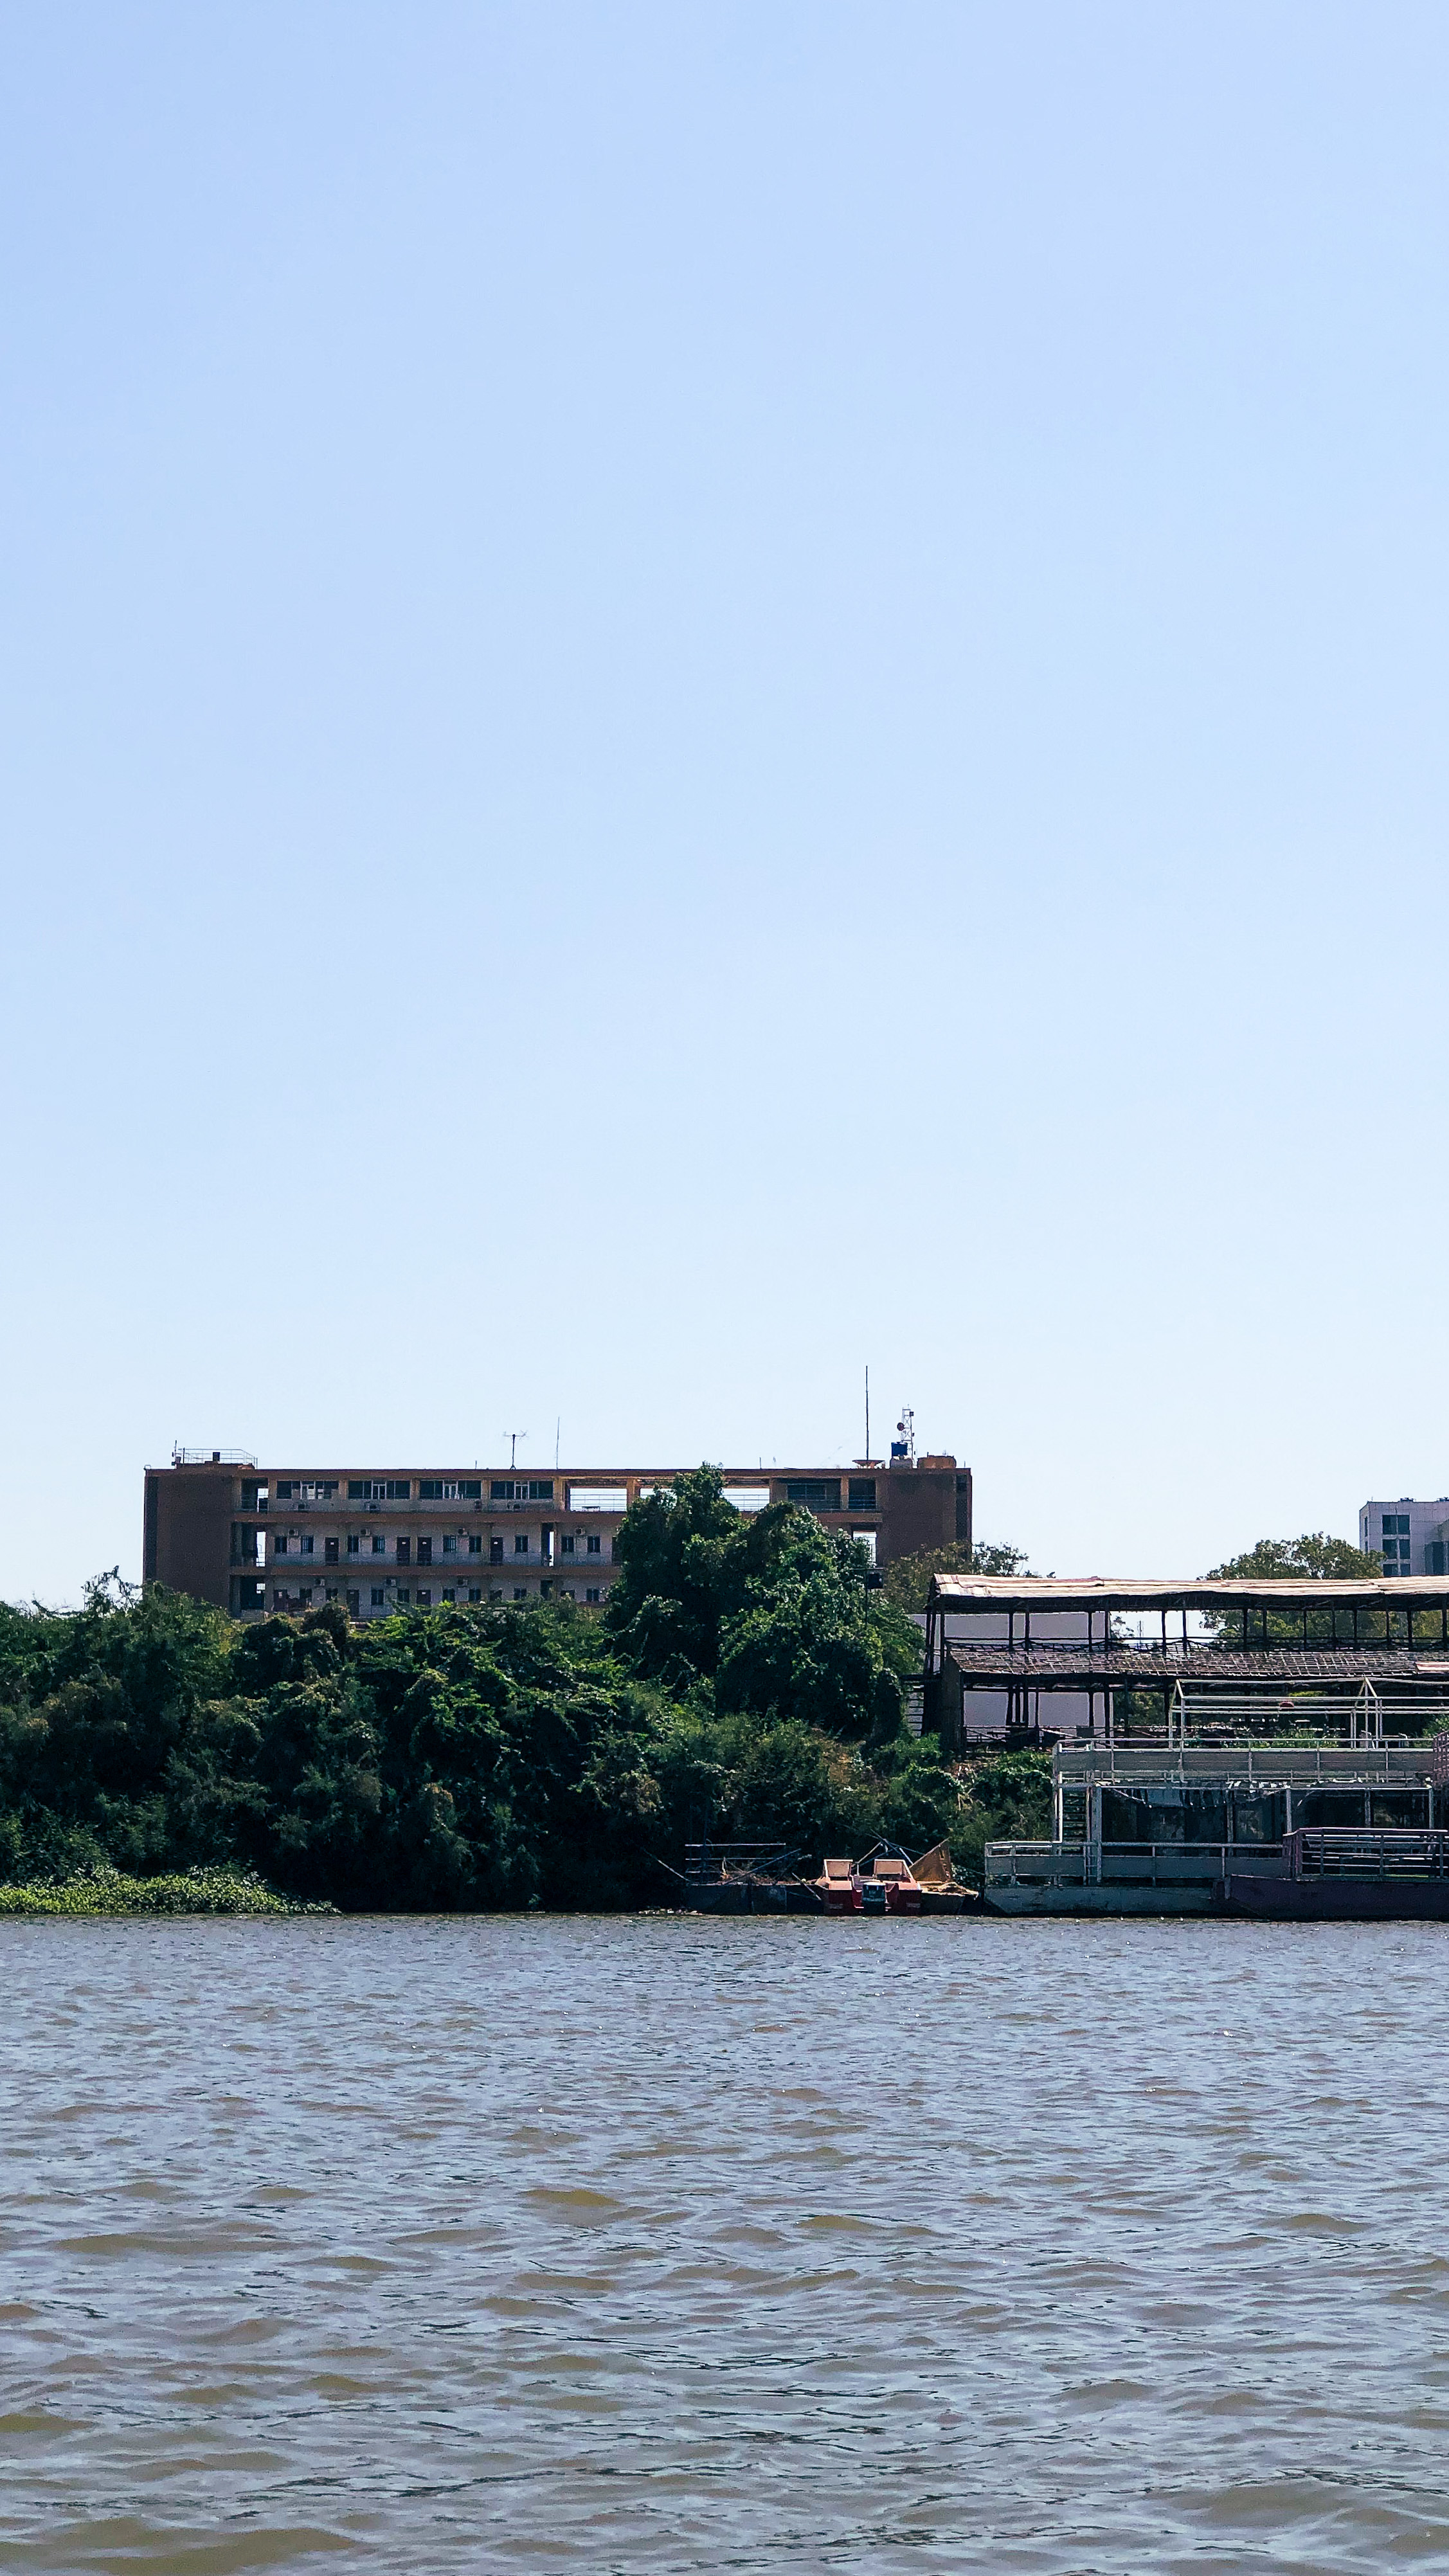
الوصف بالفصحى: مبنى كلية الهندسة بجامعة الخرطوم مطل على النيل
الوصف بالعامية السودانية: النيل قدام تاور كلية الهندسة جامعة الخرطوم
التصنيف: Public Spaces & Infrastructure
التصنيف الفرعي: Universities